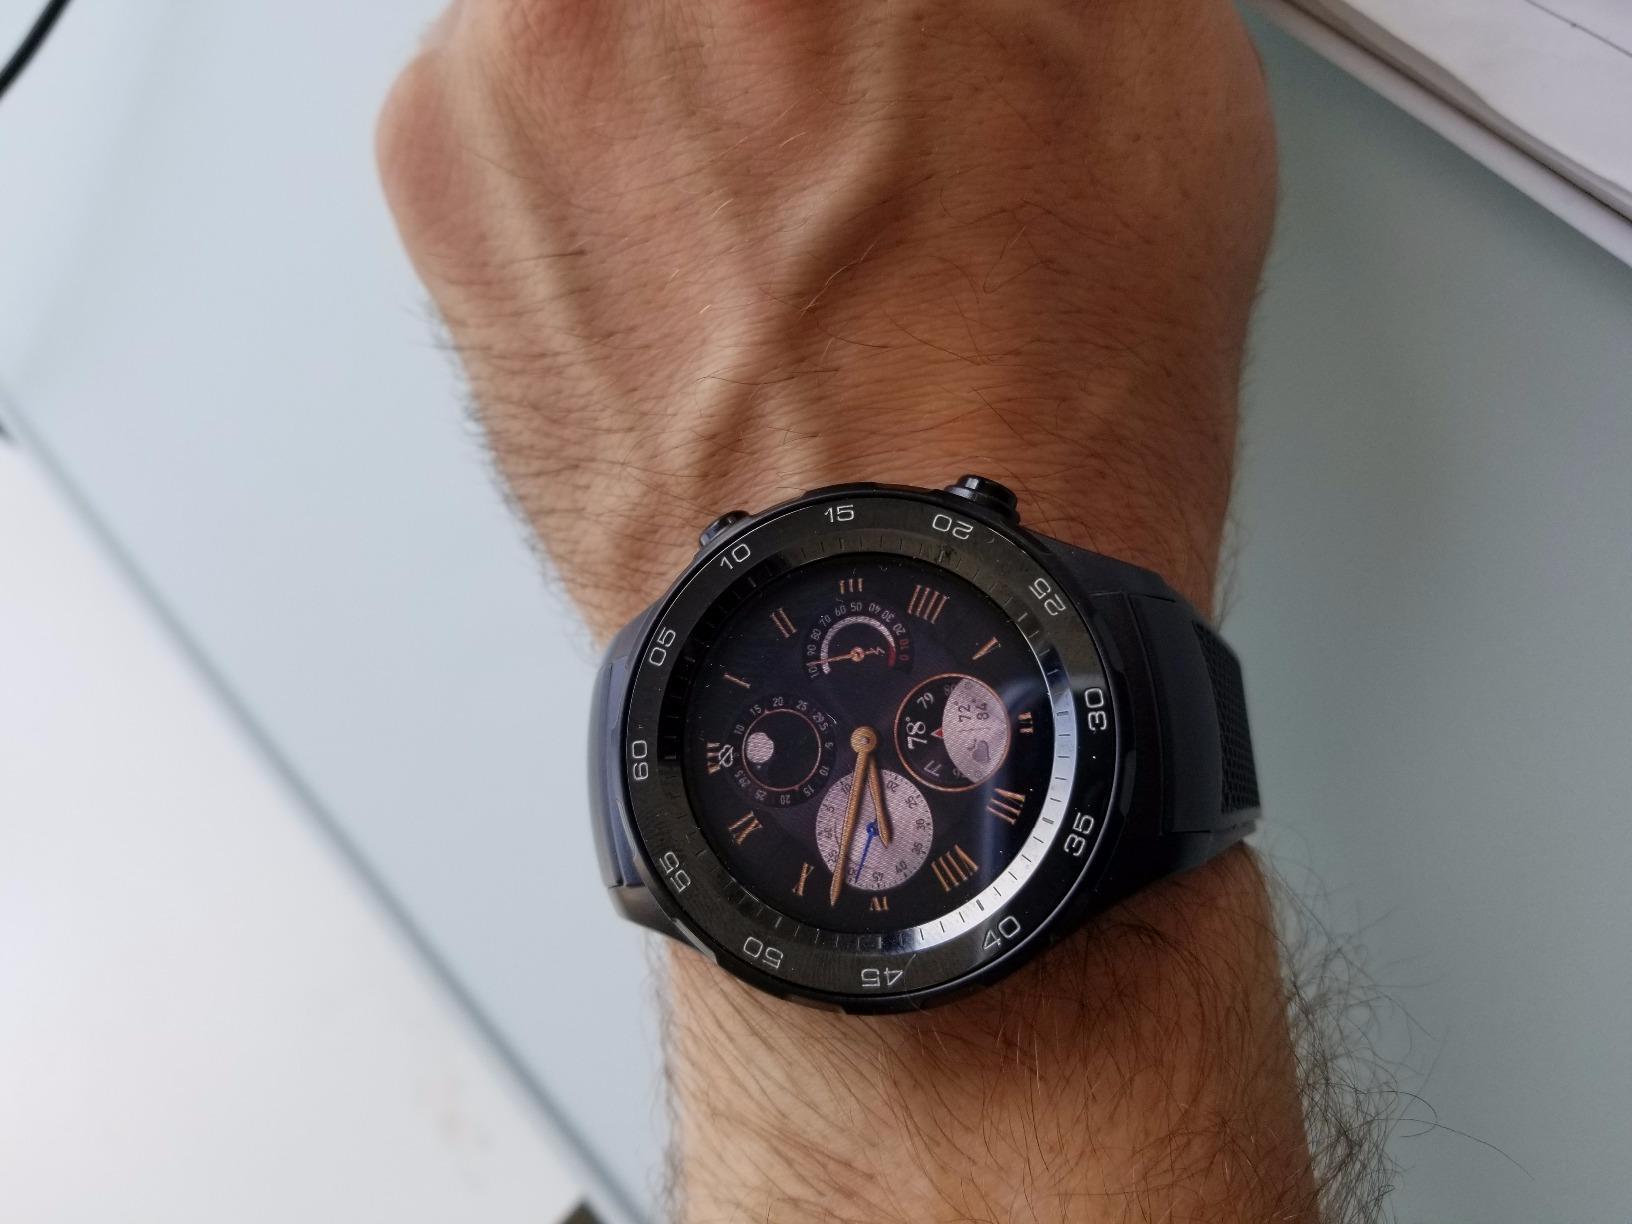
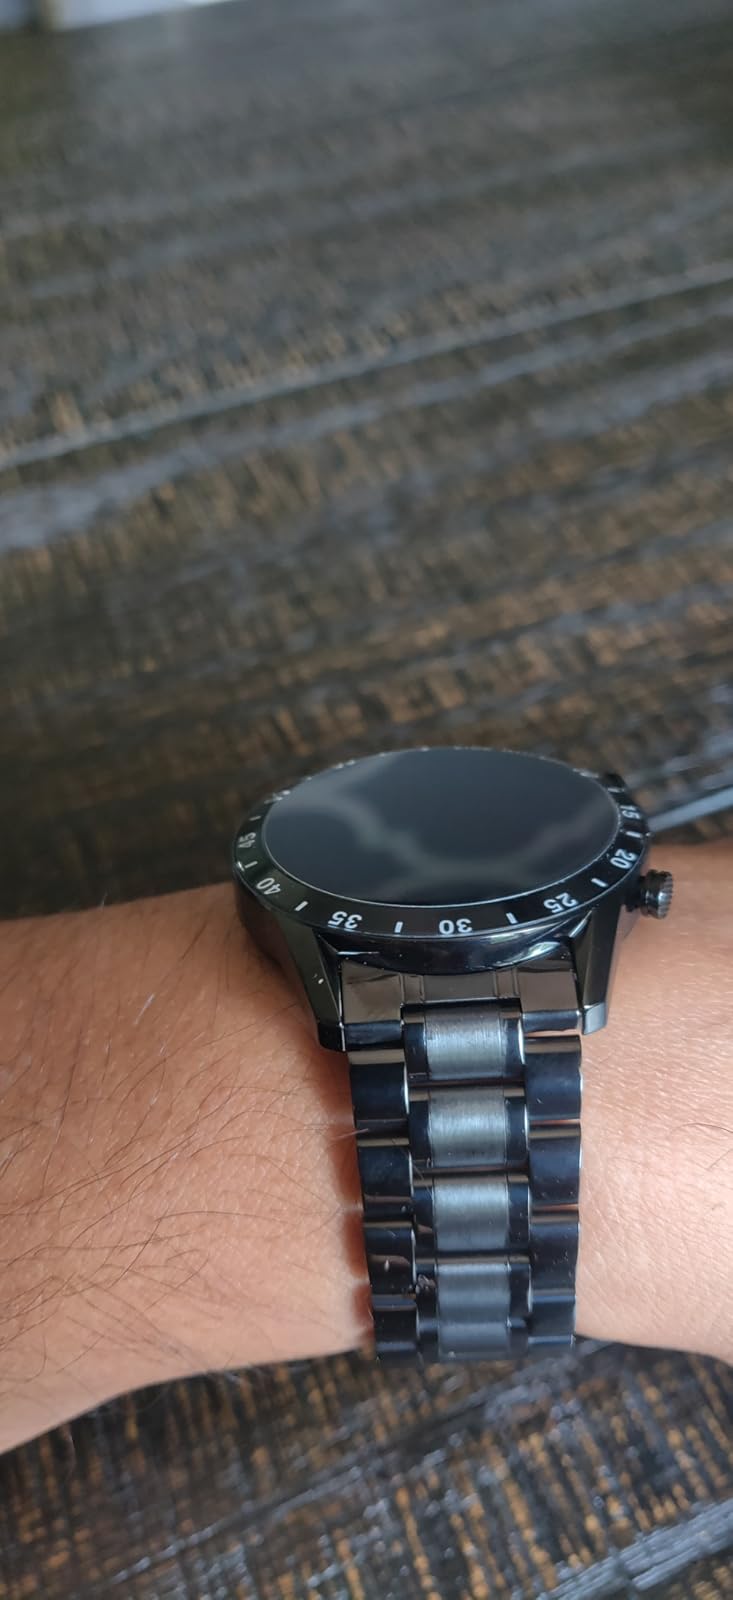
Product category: smartwatch
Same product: no